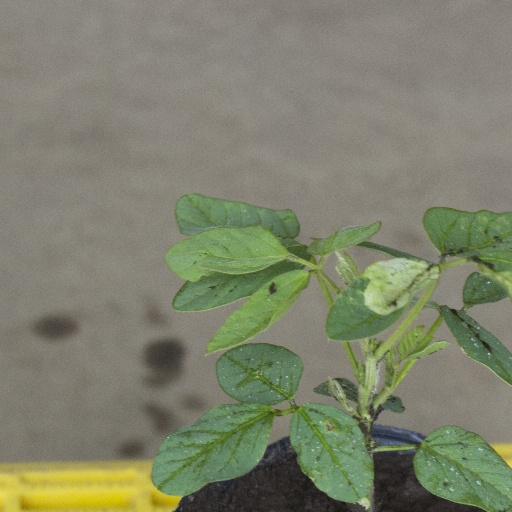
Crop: soybean